Dynamosport

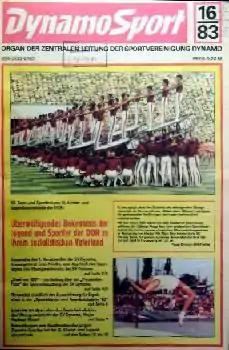

At the top is the lettering "Dynamo sports" and a box with the comment: "You read today". There are always 4 boxes, which have numbers of certain pages and to highlight the ever changing themes. The number of pages is limited to 8, on thin, rough paper. Color is red and white for the highlights of the logo "Dynamo sports" and black-red or blue-black for emphasis. The font color of the text is black and available in size 8. The title is from the subject in the newspaper always fat and 18.5 in Arial size. The text itself has the font size Times New Roman in size 9.5. The different themes are always separated by lines or completely framed in the box. The ratio of the text area and the pictures in the square measure is approximately 1:3 for parts of the image, as can be in a tabloid, it has been customary. And so will the whole leaf looks like a sports section of a tabloid newspaper also, and it explicitly but comes to the Dynamo sports, with the reference to the political orientation of the German Democratic Republic. Later, the graphical subdivision of the text boxes, other colors come to the expression, such as yellow-black or green and white. Or there are vertically juxtaposed joists that form this close to a cross a line.